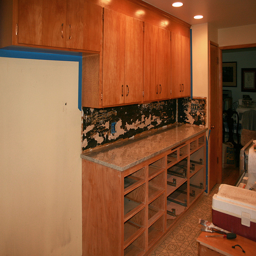
A kitchen with counter tops and wooden cabinets.
A full view of a well lit encounter and shelves.
A nice looking room with a bunch of cabinets.
A kitchen in the midst of renovation is missing it's back-splash and lower cabinetry doors and drawers.
A kitchen with partially constructed cabinets and a floor..